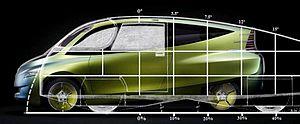
La Mercedes-Benz Bionic était un concept car créé par DaimlerChrysler AG, du groupe Mercedes. Il a été présenté pour la première fois en 2005 lors du DaimlerChrysler Innovation Symposium à Washington, D.C.. Grâce à la conception de sa carrosserie fortement inspirée d’une espèce de poisson appelé « poisson coffre jaune », combinée à une technologie de réduction catalytique sélective, Mercedes annonce une réduction de 80 % des émissions d'oxydes d'azote.